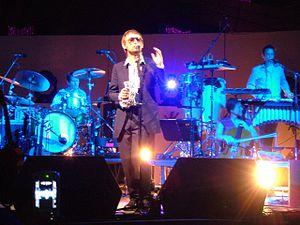
The Divine Comedy en concert lors du festival Summer Sundae, à Leicester, Angleterre, en 2007.
The Divine Comedy est un groupe de pop orchestrale nord-irlandais mené par l'auteur-compositeur-interprète Neil Hannon. Formé en 1989 autour de trois musiciens, le groupe devient en 1993 le projet du seul Neil Hannon. La formation du groupe fluctue autour de musiciens plus ou moins récurrents comme Joby Talbot présent sur la majorité des albums. Le nom du groupe provient de la Divine Comédie de Dante Alighieri.